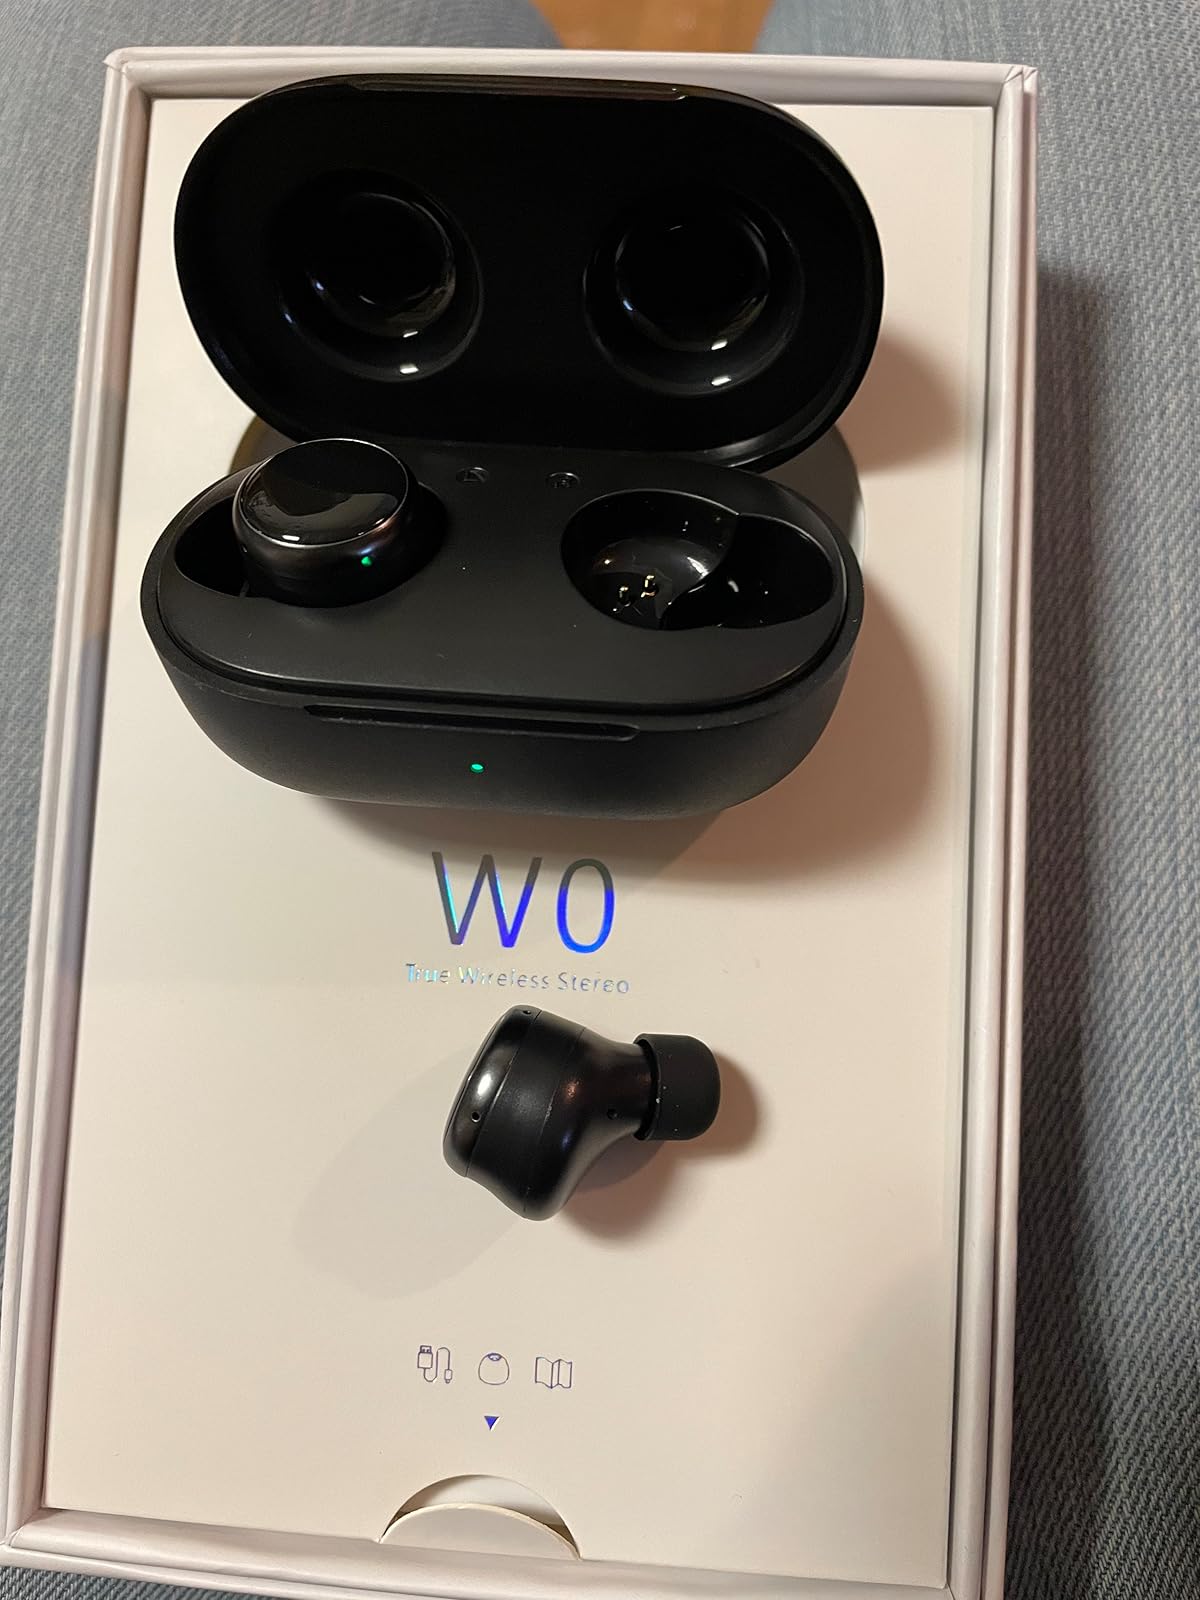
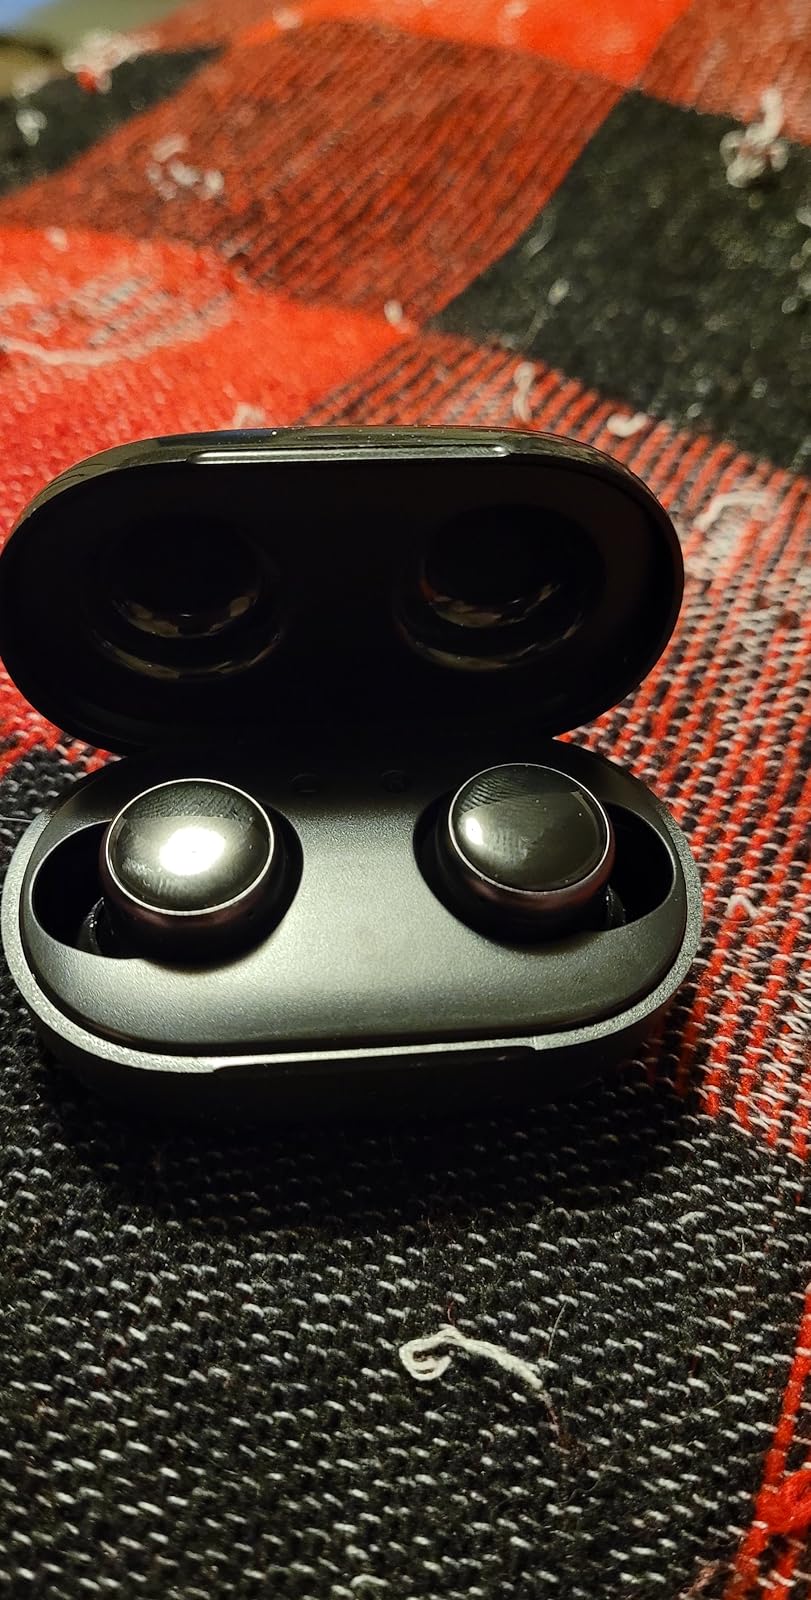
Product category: earbuds
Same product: yes